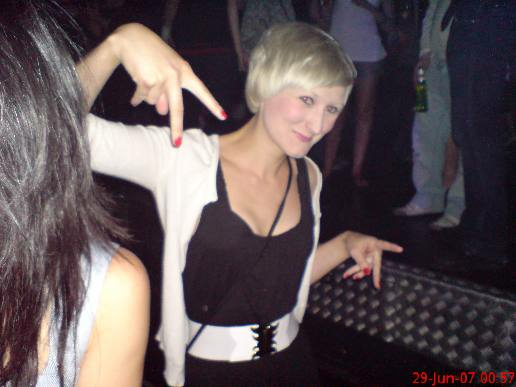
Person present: Yes